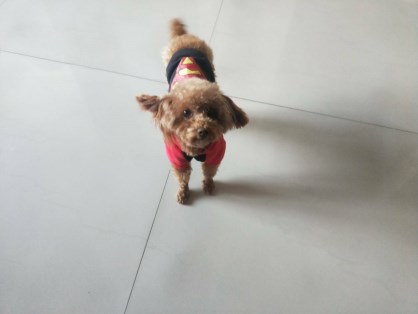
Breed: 7449-n000128-teddy